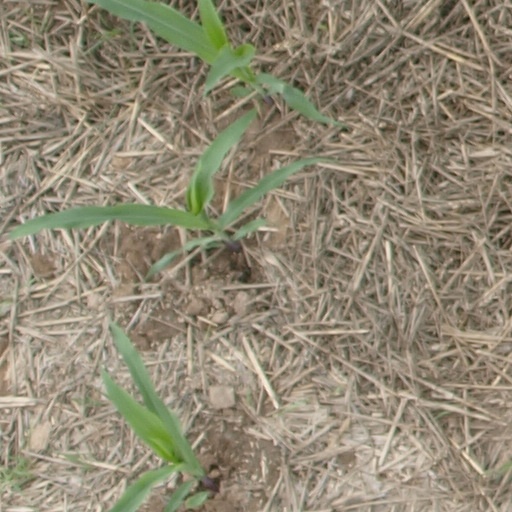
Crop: maize; corn